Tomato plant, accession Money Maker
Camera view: vertical (180 deg); turntable rotation: 210 degrees
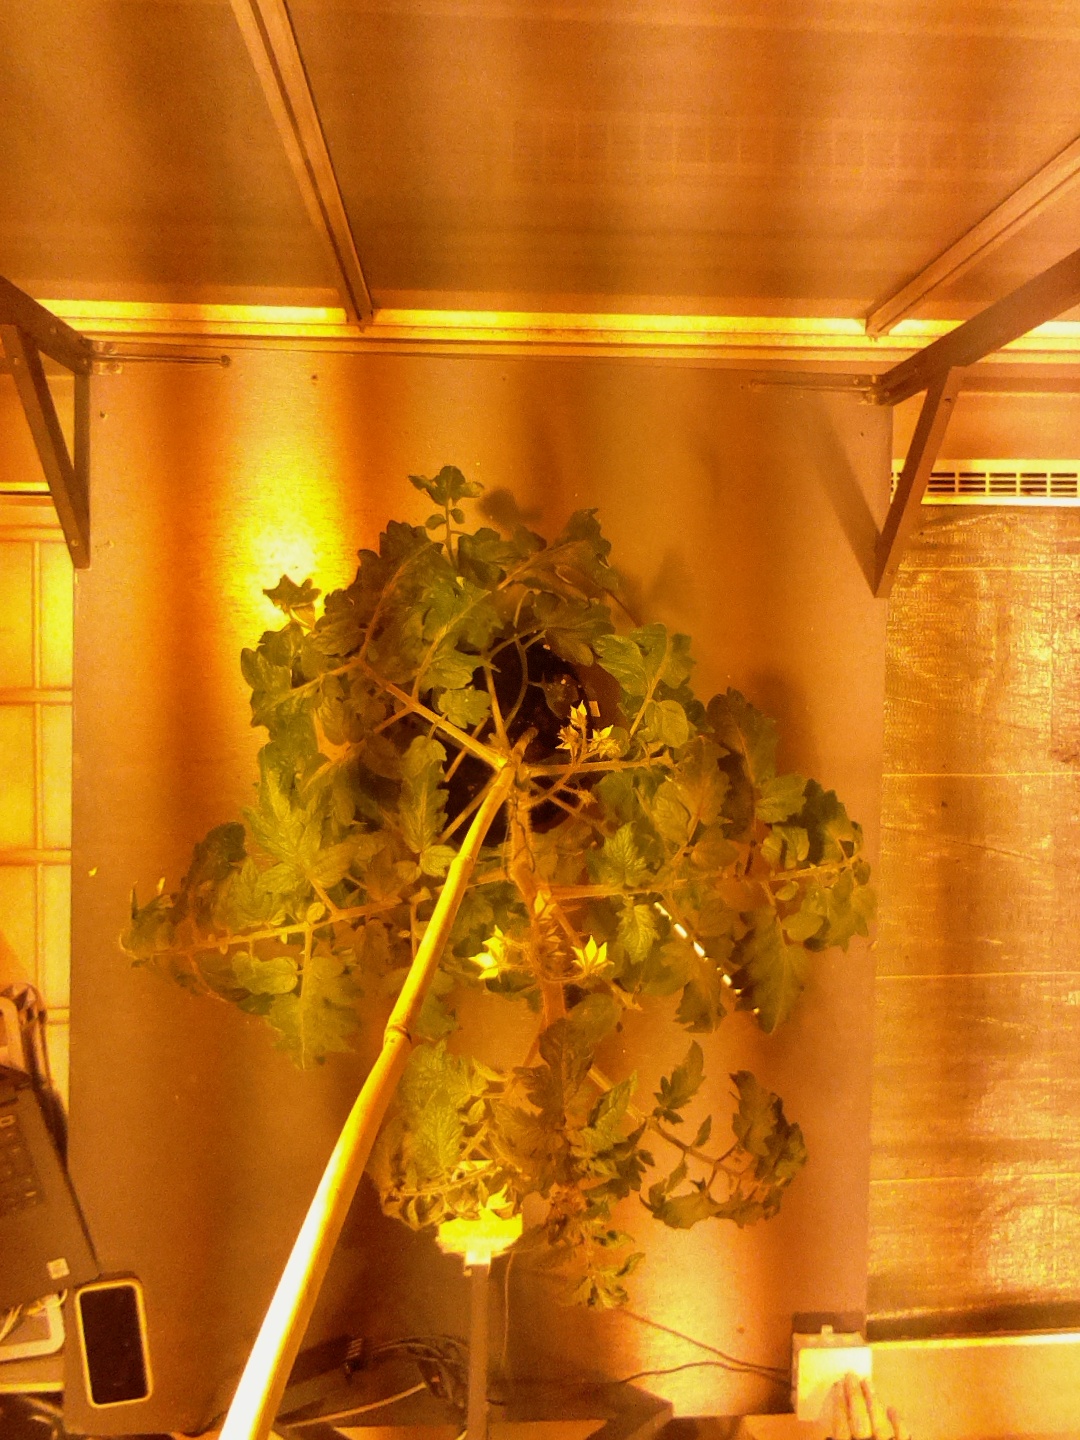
BBCH growth stage 68: Full flowering, 80%-90% of flowers open, more petals falling